Pat Pacillo

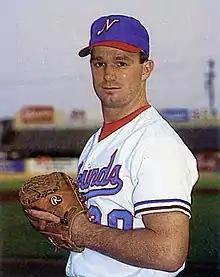
Pacillo with the Nashville Sounds in 1987

Pacillo grew up in Rutherford, New Jersey and played both baseball and football at Rutherford High School.